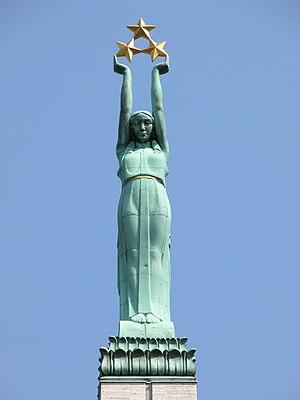
Le Monument de la Liberté, situé à Riga en Lettonie, est un mémorial érigé en l'honneur des soldats morts au combat durant la Guerre d'indépendance lettone. Inauguré le 18 novembre 1935 lors du 17ᵉ anniversaire de l'indépendance du pays, ce monument est appelé affectueusement « Milda » par les habitants de la ville. Considéré comme un symbole important de la liberté, de l'indépendance et de la souveraineté de la Lettonie, il est souvent le lieu central de manifestations publiques et de cérémonies officielles. C'est également l'un des monuments les plus hauts d'Europe dans son genre avec une hauteur de 42 mètres.